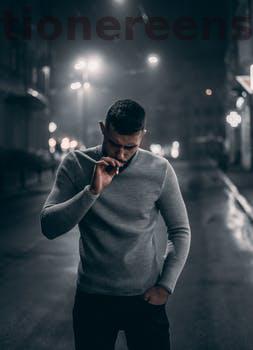
Label: Watermark